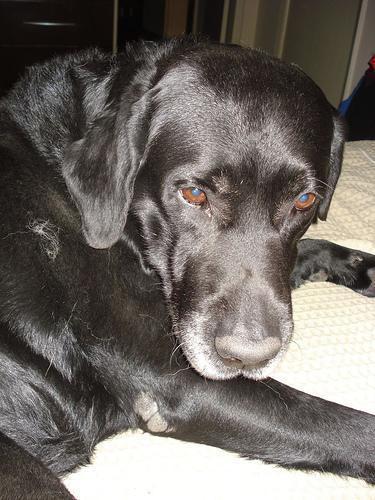
Labrador_retriever